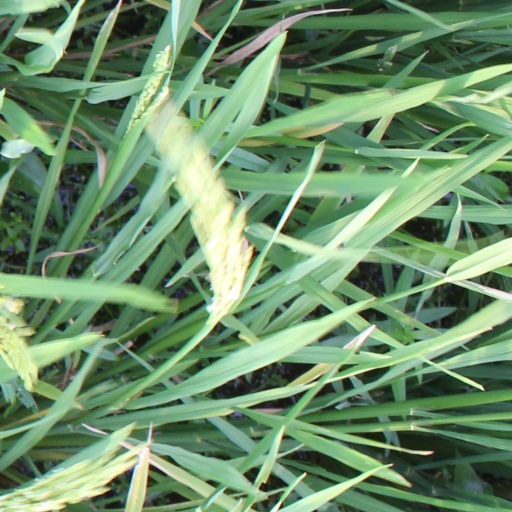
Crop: rice